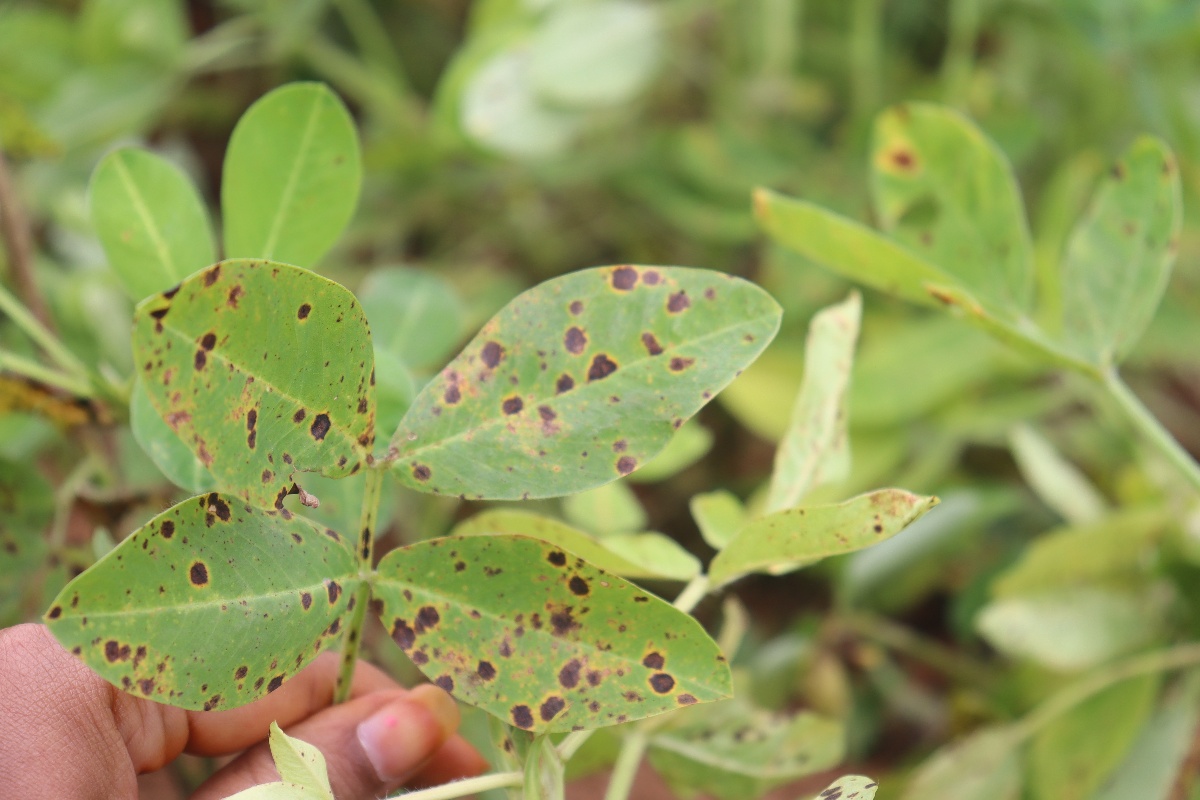
Label: late leaf spot